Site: brandenburg
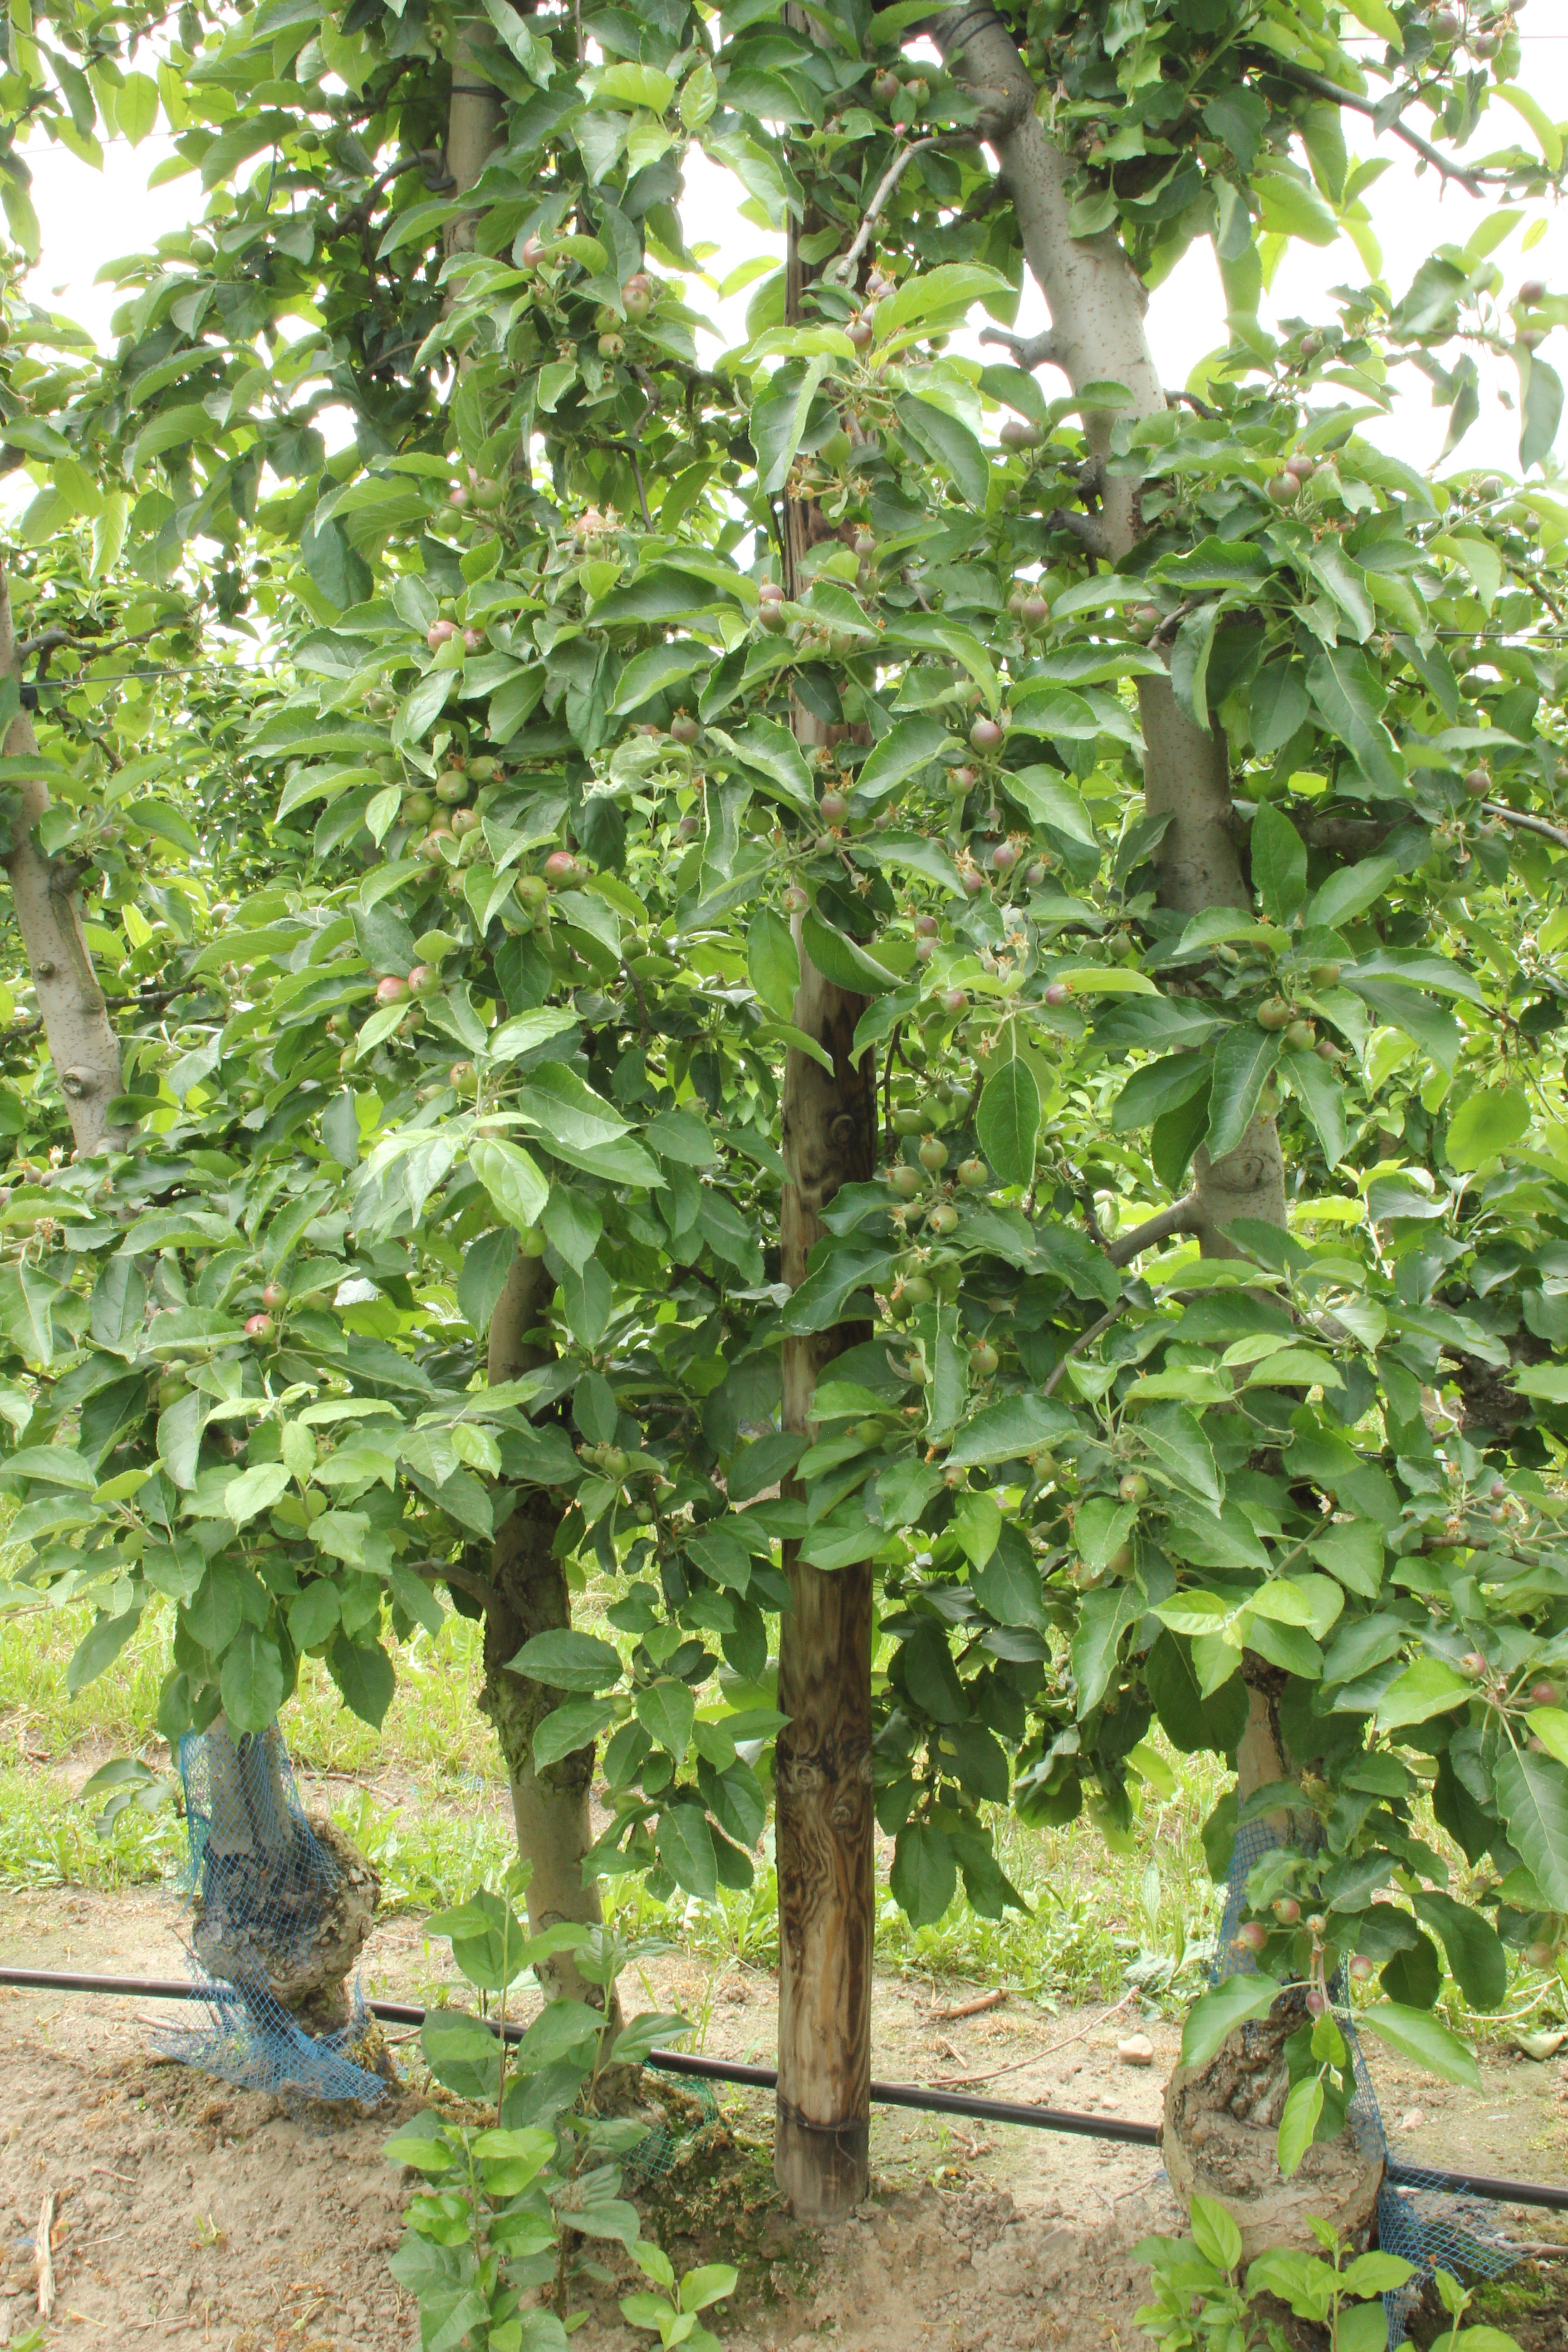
Growth stage (BBCH 72): Development of fruit